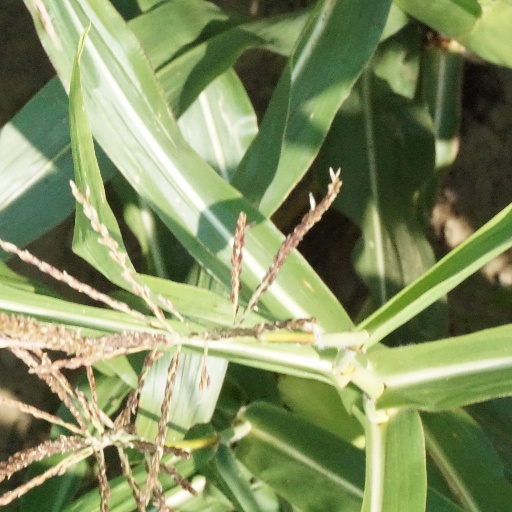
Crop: maize; corn